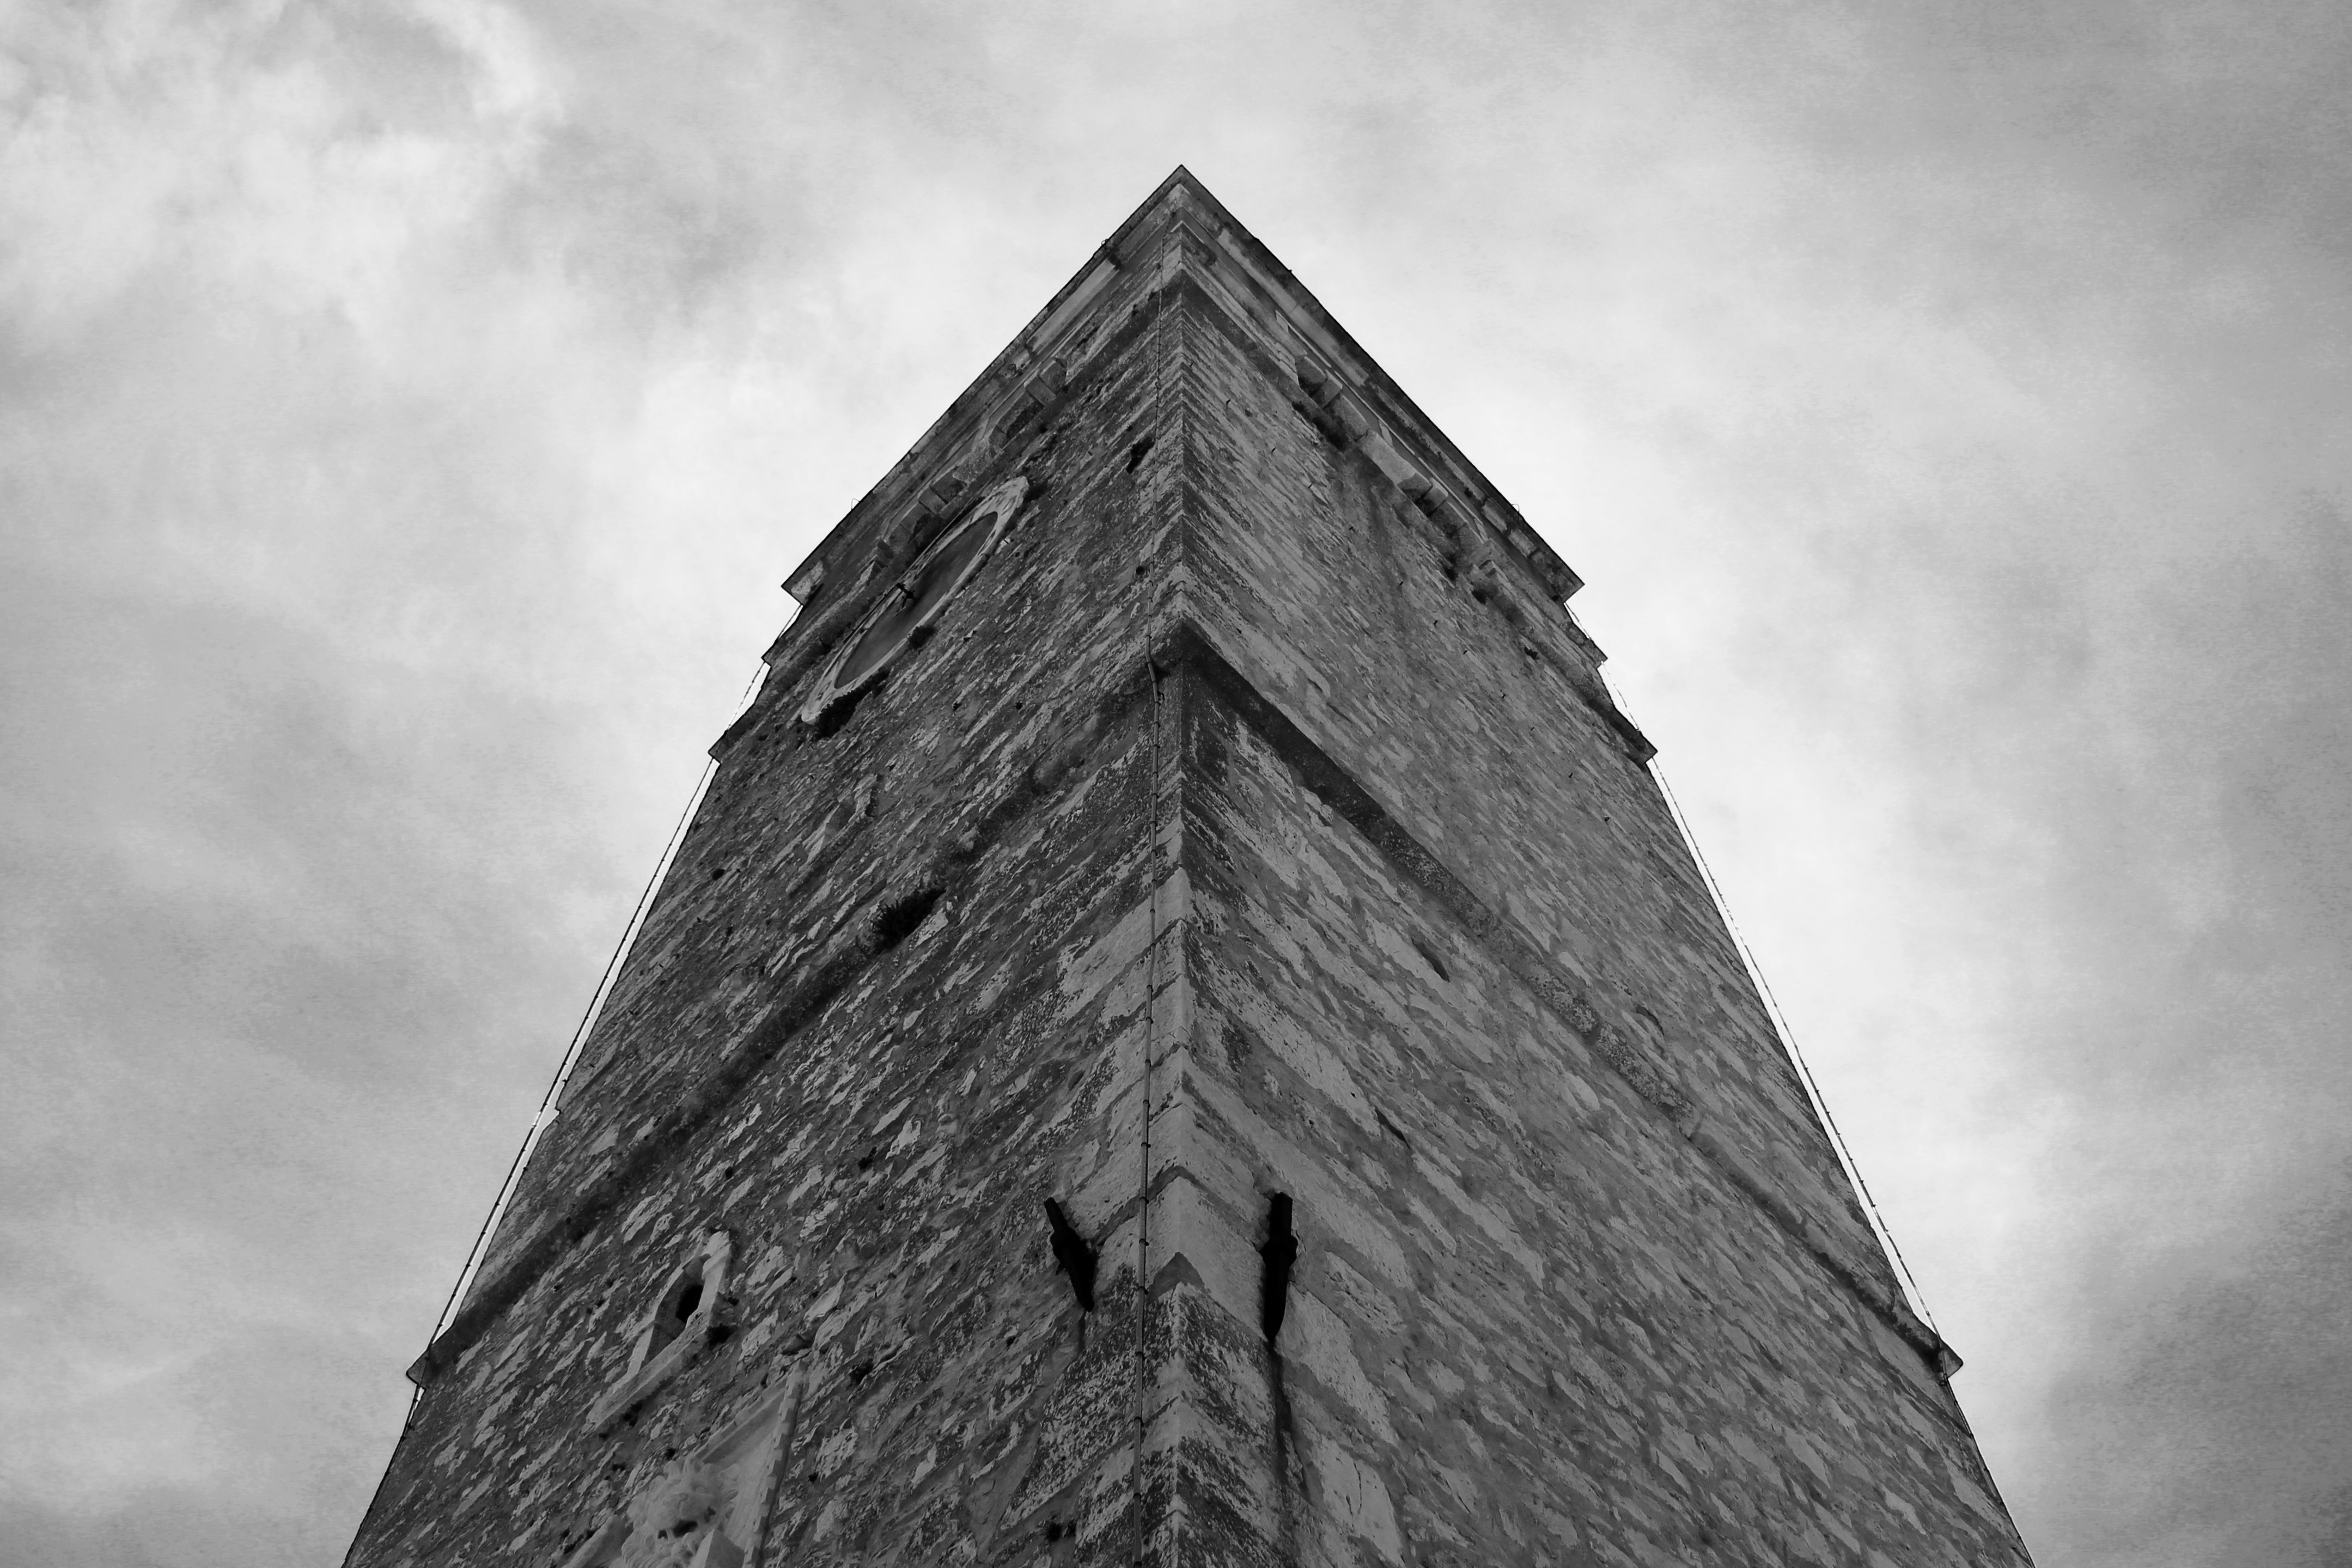
rock, cloud, black and white, sky, white, monument, landmark, church, black, monochrome, temple, spire, steeple, symmetry, monolith, monochrome photography